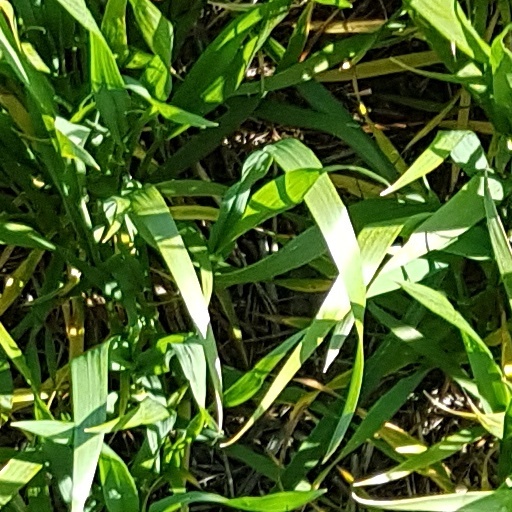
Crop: wheat